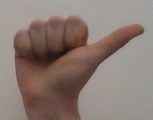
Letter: dhad